SportsNet Pittsburgh

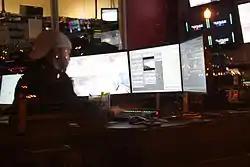
Root Sports technicians during a November 19, 2011, game between the Pittsburgh Penguins and Florida Panthers.

SportsNet Pittsburgh maintains exclusive regional rights to most regular season and any early-round Stanley Cup playoff games involving the NHL's Pittsburgh Penguins; it also carries pre- and postgame coverage and Penguins-related programs such as classic game re-airs, historical programming, "Penguins in 2" (condensed game replays), "Inside Penguins Hockey", "The Raw Tapes", and "Penguins Game Plan."